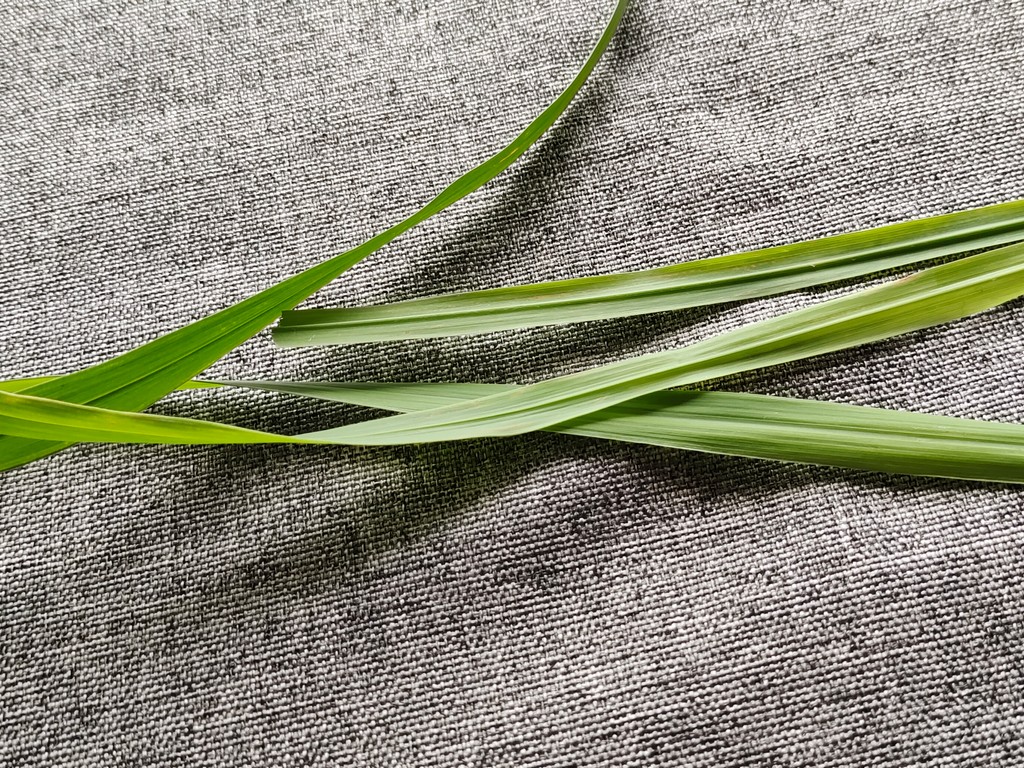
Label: Healthy